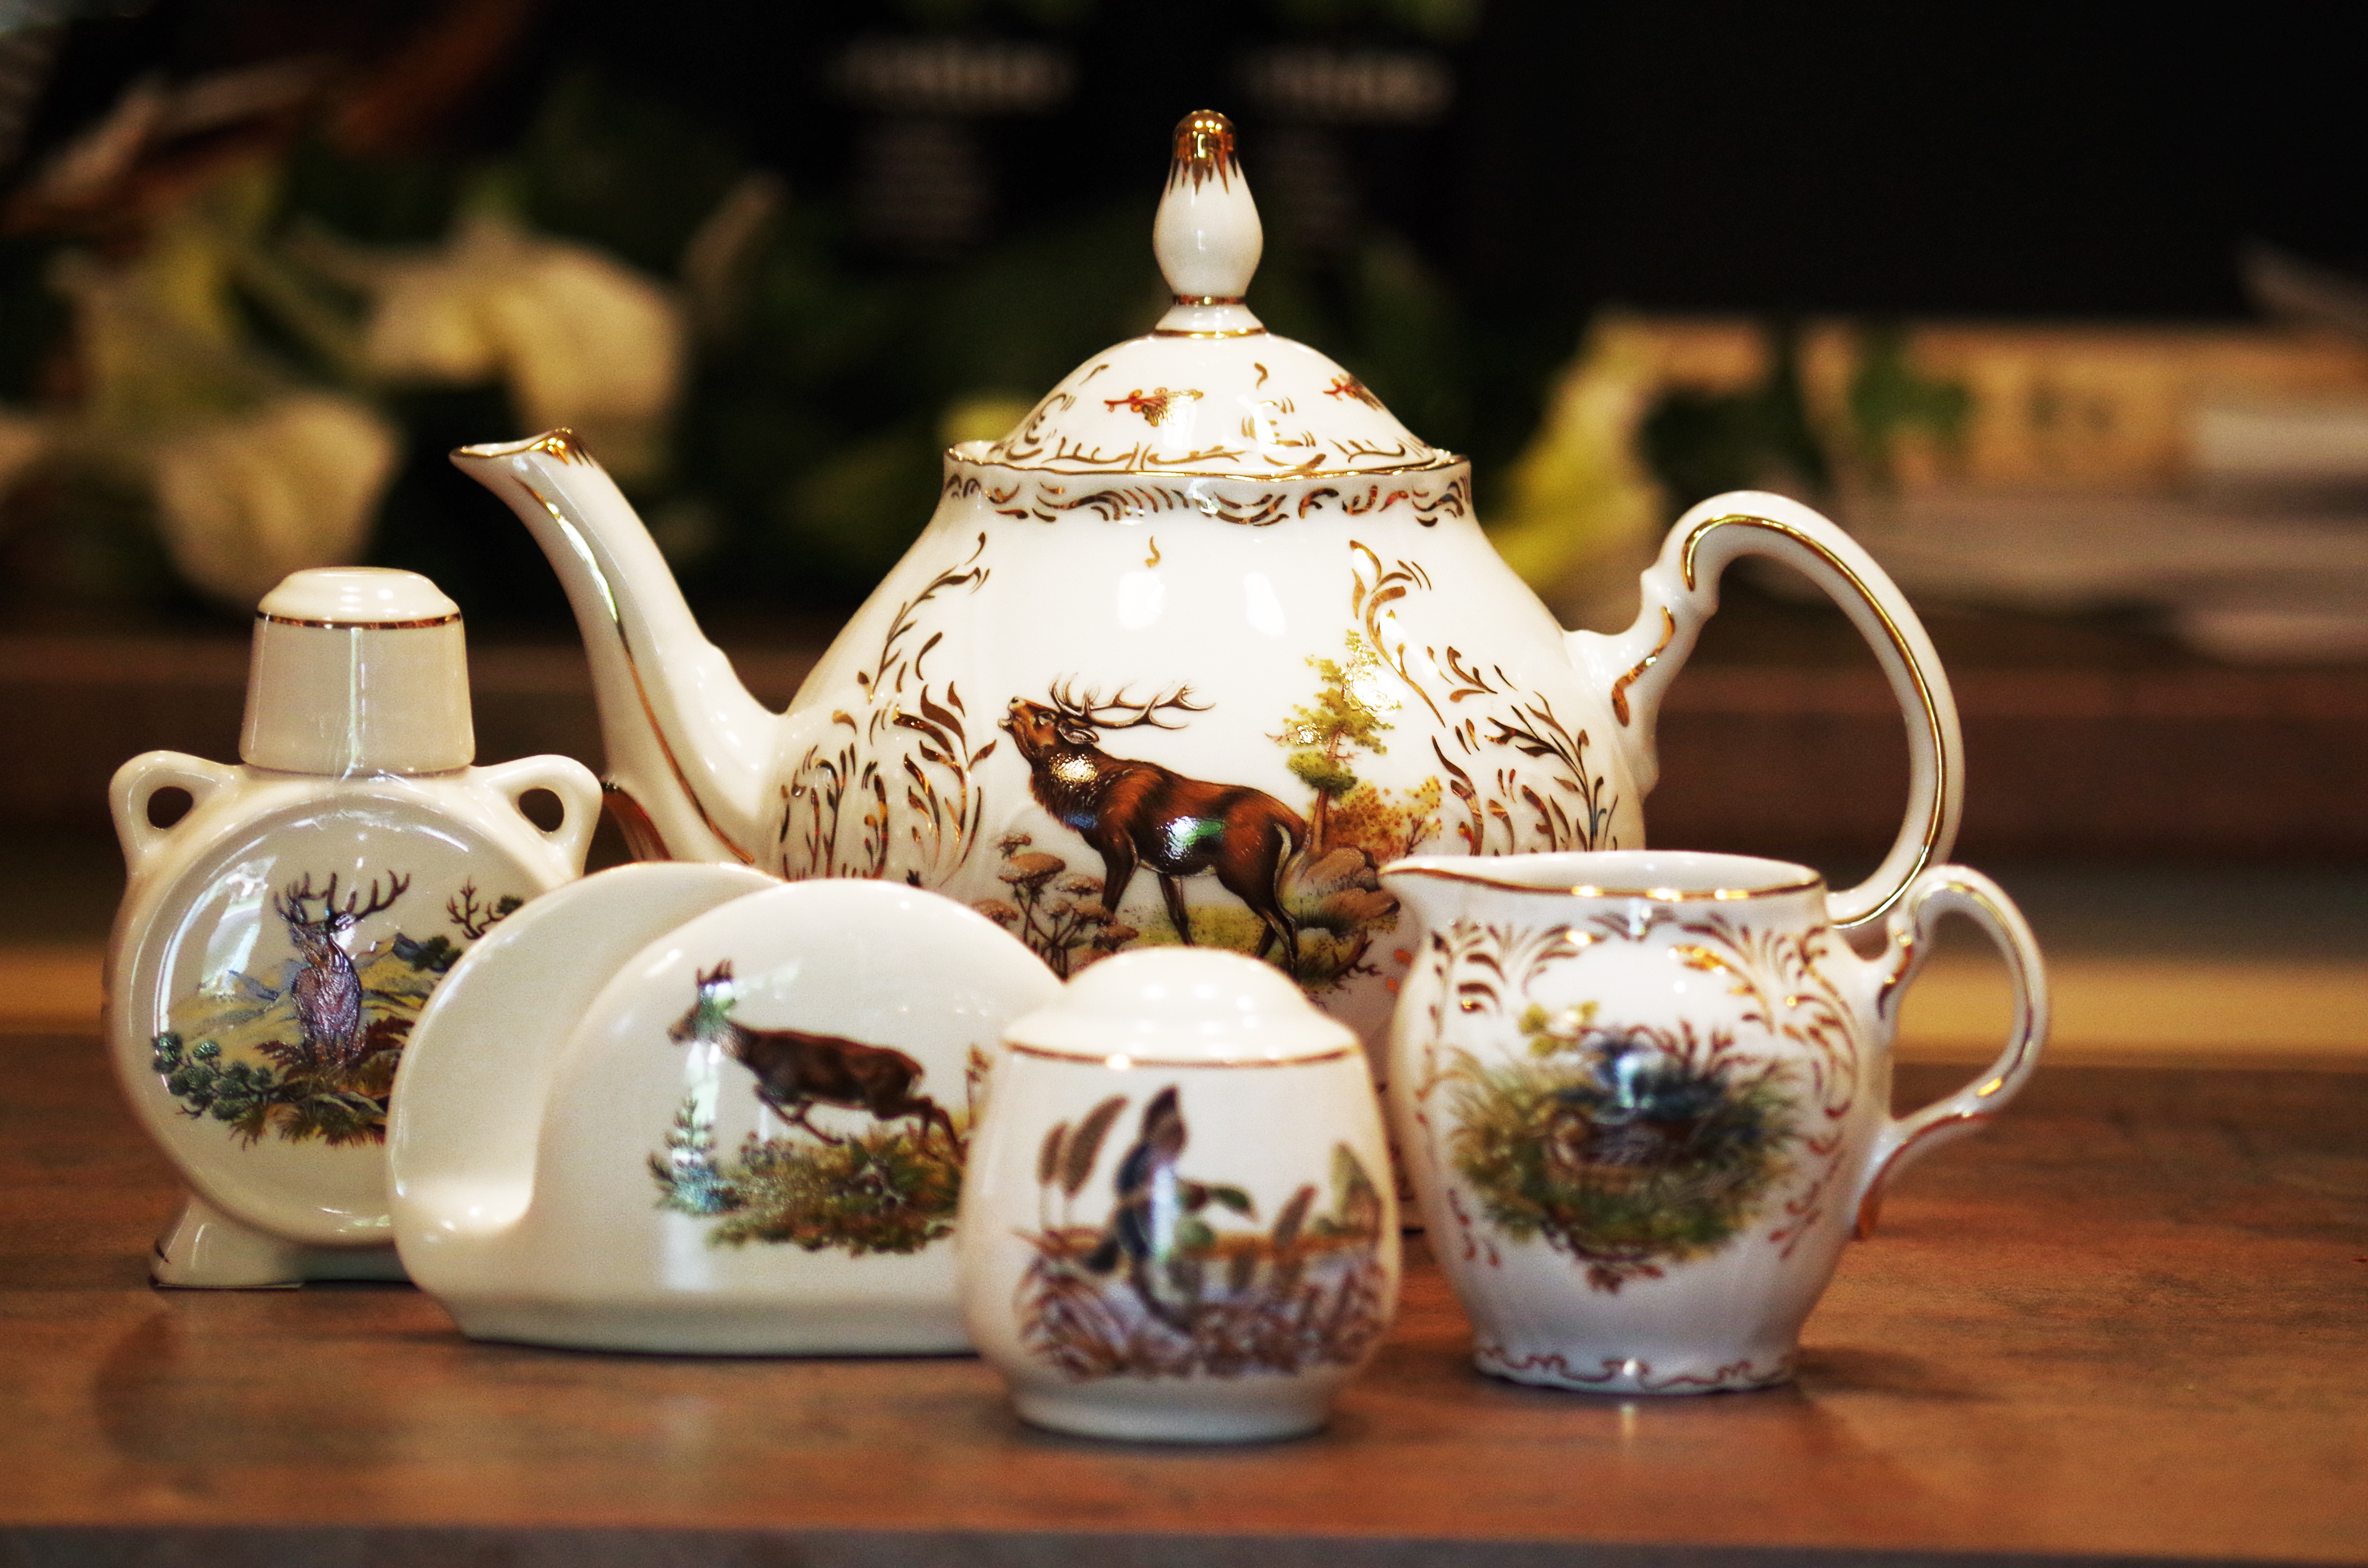
tea, teapot, cup, drink, coffee cup, tea pot, garnish, porcelain, hand drawing